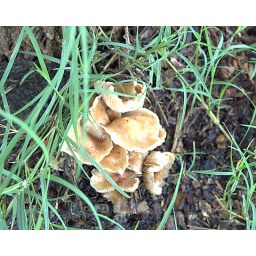
Fungus growing at the base of a tree in my yard